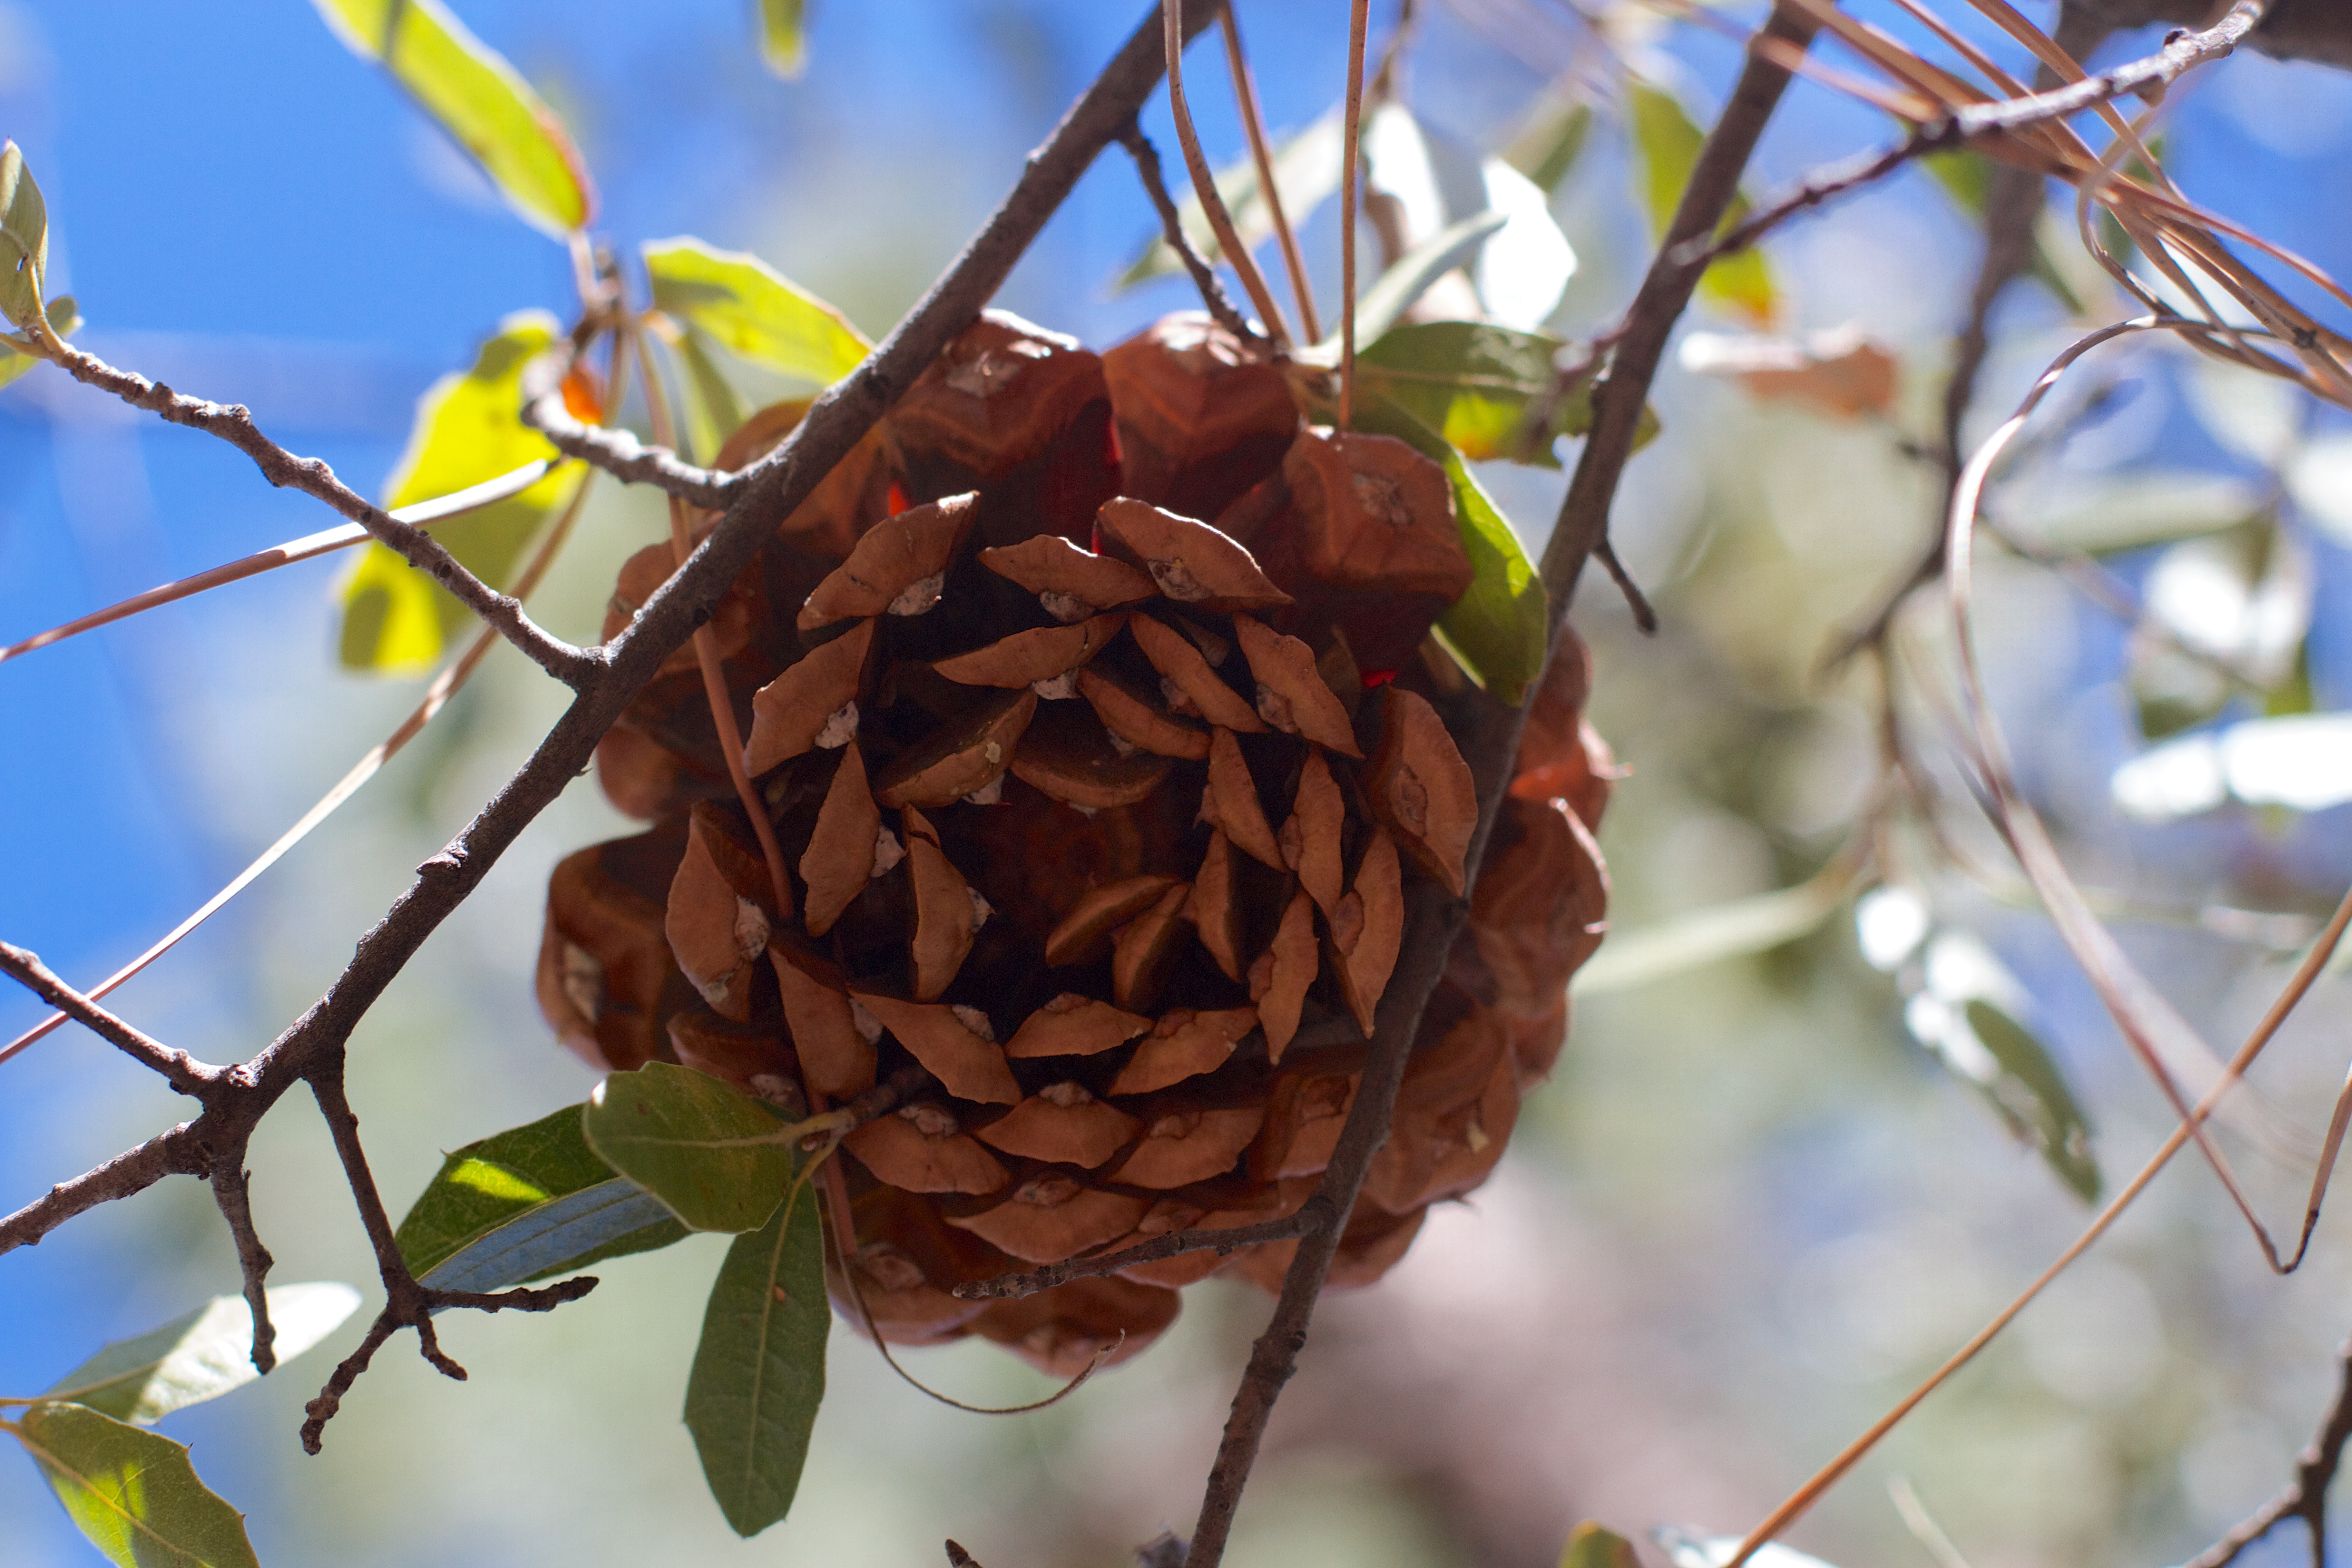
tree, branch, plant, leaf, flower, food, produce, autumn, flora, twig, 2013365, larch, flowering plant, woody plant, land plant, conifer cone